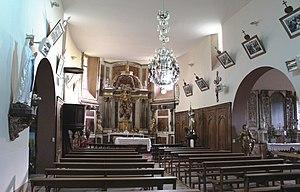
Église Saint-Pierre de Liac (Hautes-Pyrénées)
Liac est une commune française située dans le département des Hautes-Pyrénées, en région Occitanie.